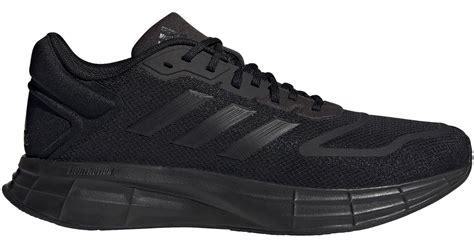
Brand: Adidas
Model: Duramo 10